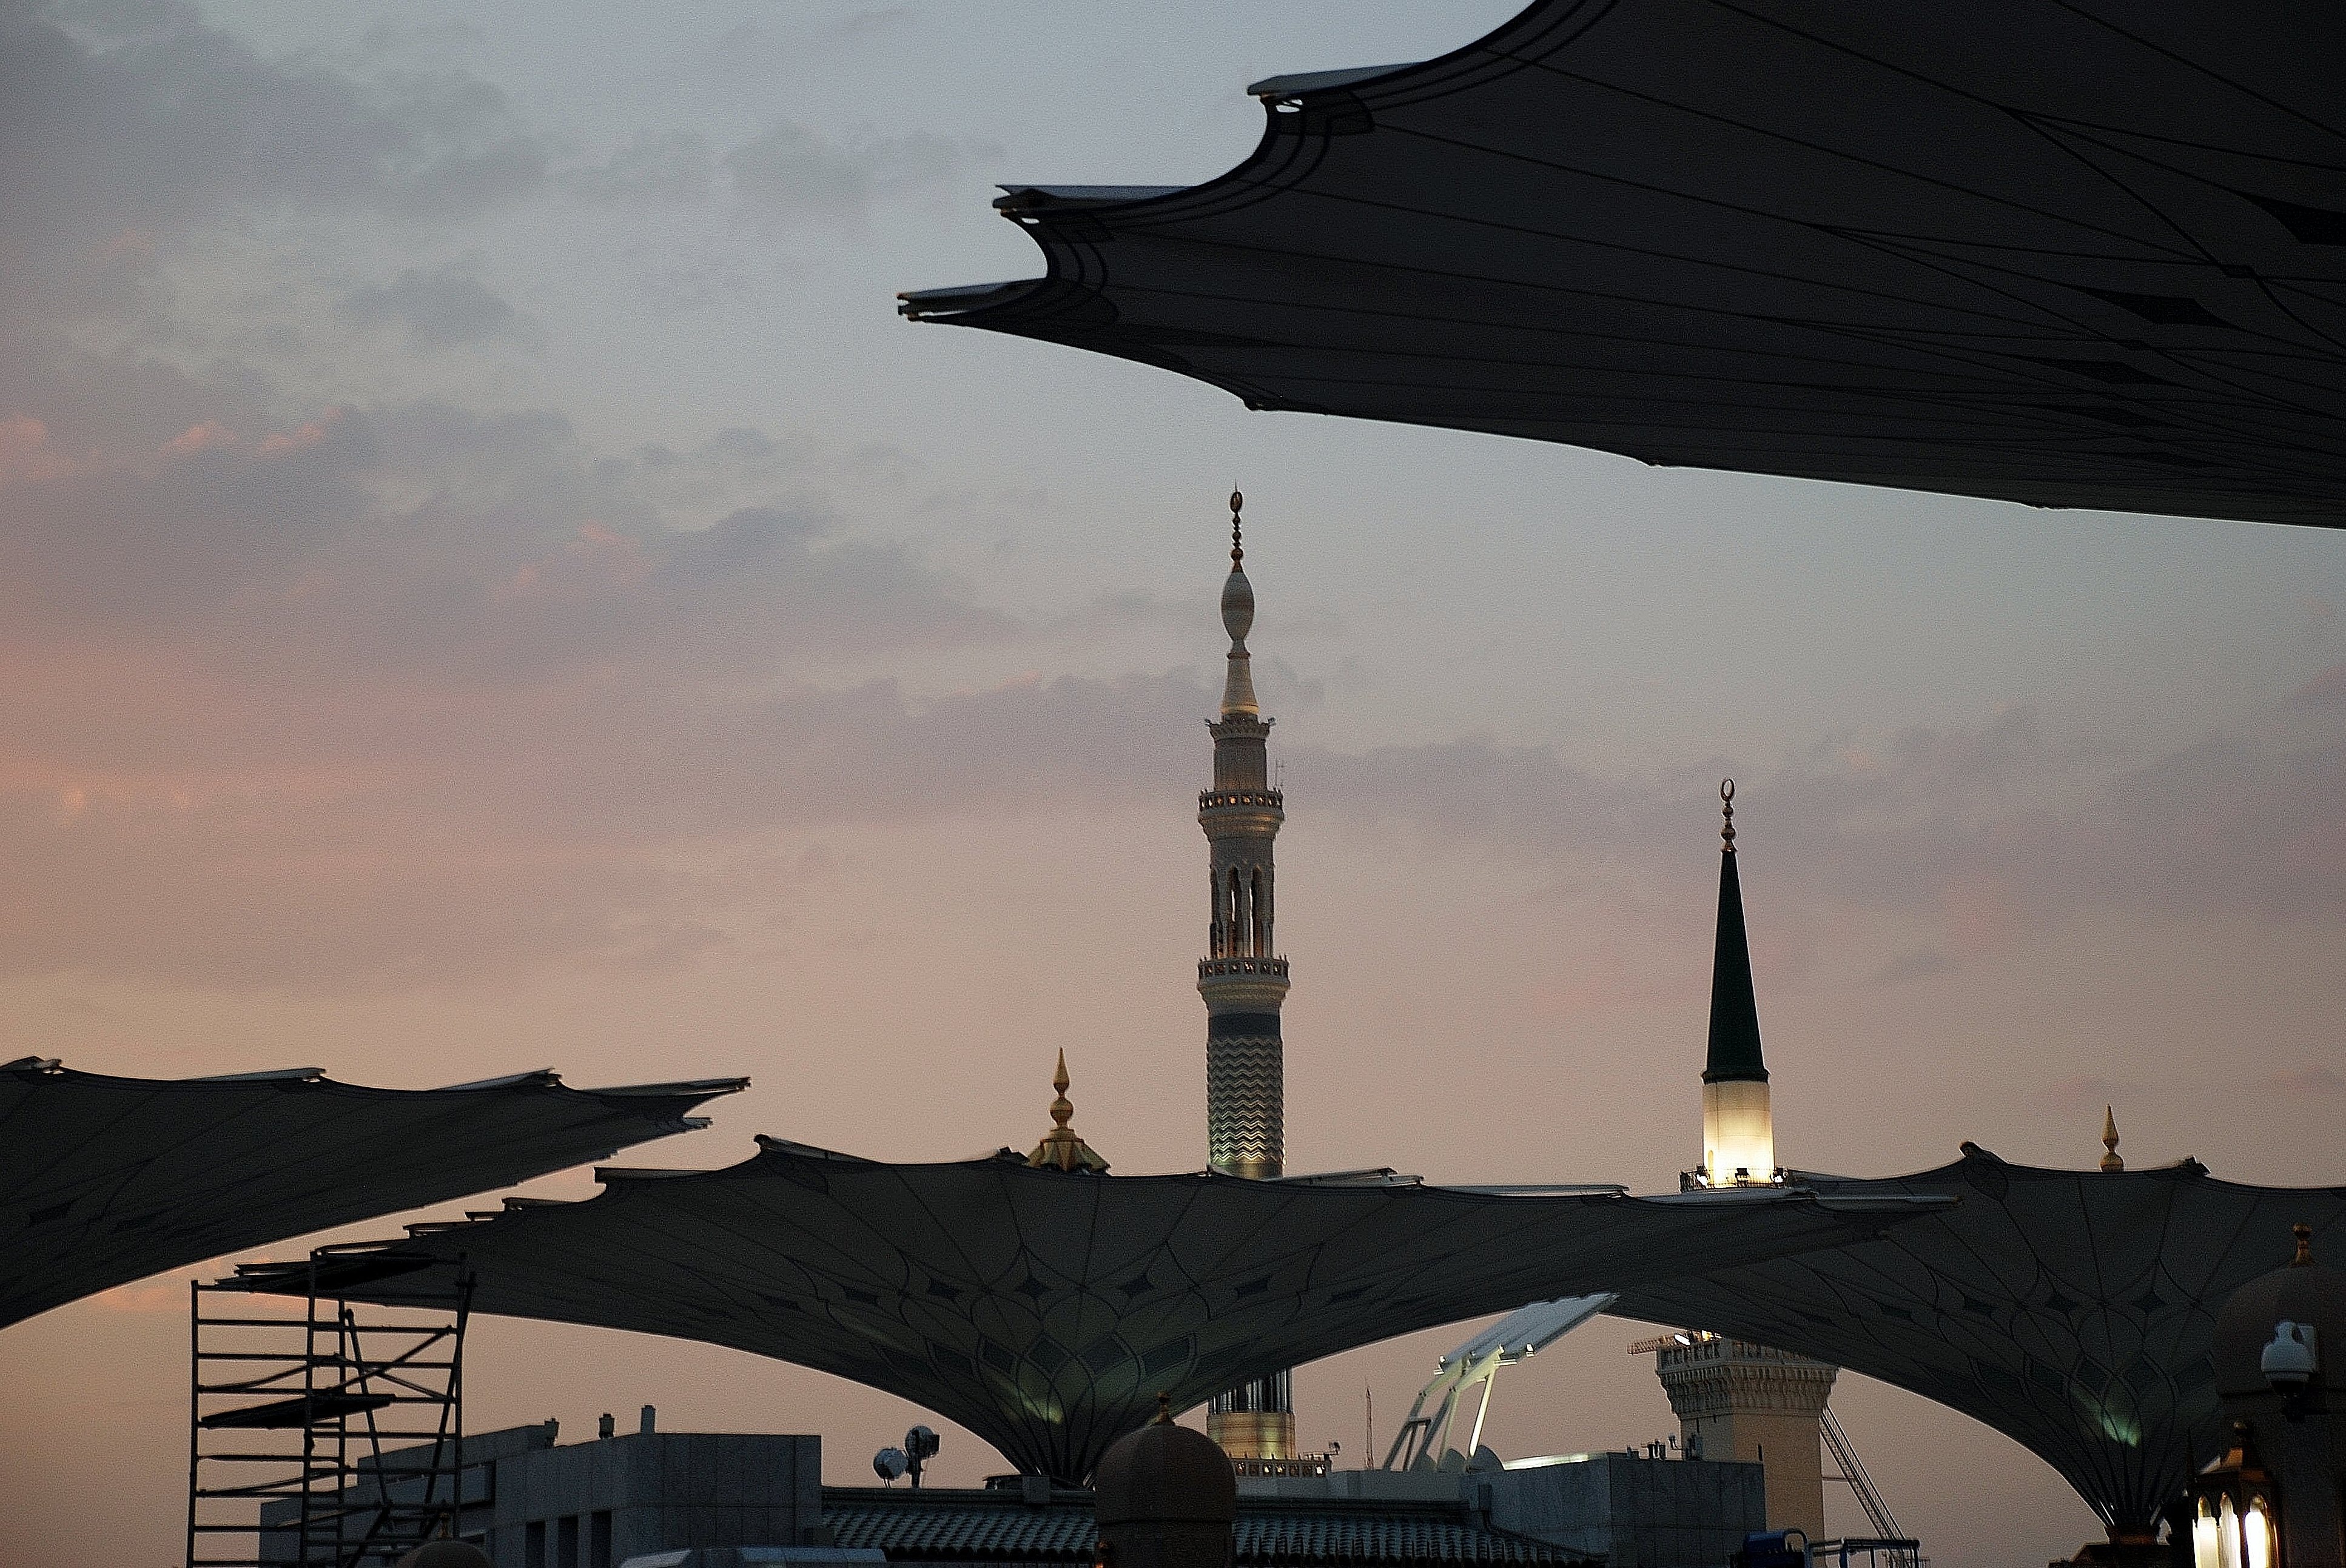
sky, sunset, skyline, cityscape, dusk, statue, evening, reflection, tower, landmark, buildings, bronze, mina, street statue, mecca, atmosphere of earth, street statues, mecca statue